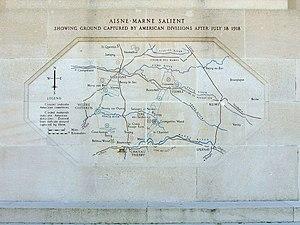
Carte de la seconde bataille de la Marne apposée sur le Monument Américain de Château-Thierry.
Le Monument américain de Château-Thierry, ou Monument américain de la cote 204, est un mémorial inauguré en 1933 en souvenir de l'offensive du 18 juillet 1918, lors de la seconde bataille de la Marne. Construit par l'architecte Paul Philippe Cret aidé d'Achille-Henri Chauquet. Il est géré par l'American Battle Monuments Commission.